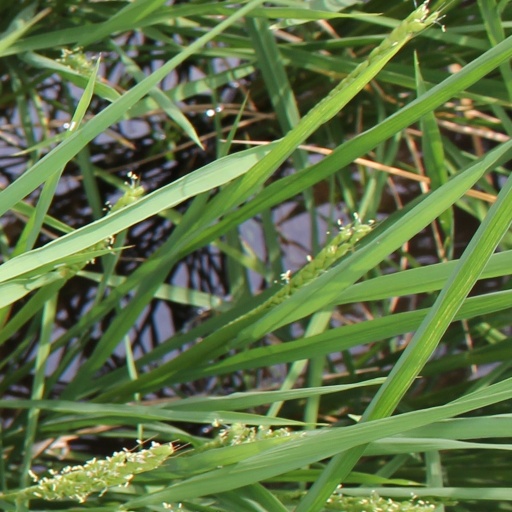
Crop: rice